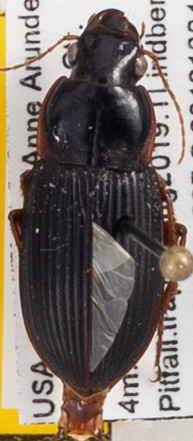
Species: Harpalus pensylvanicus
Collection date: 2019-10-04
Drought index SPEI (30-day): -2.09
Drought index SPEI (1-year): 0.378
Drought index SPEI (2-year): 1.28